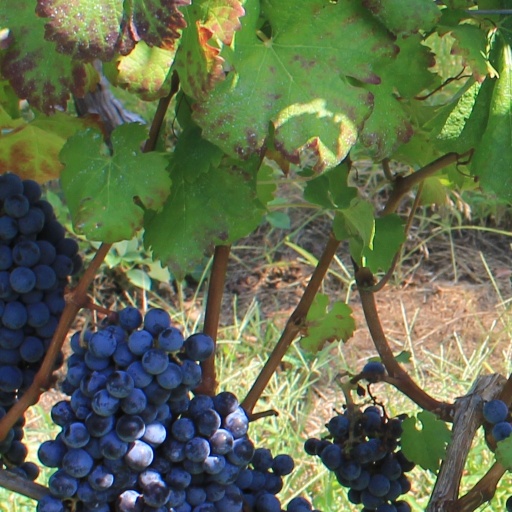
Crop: grape